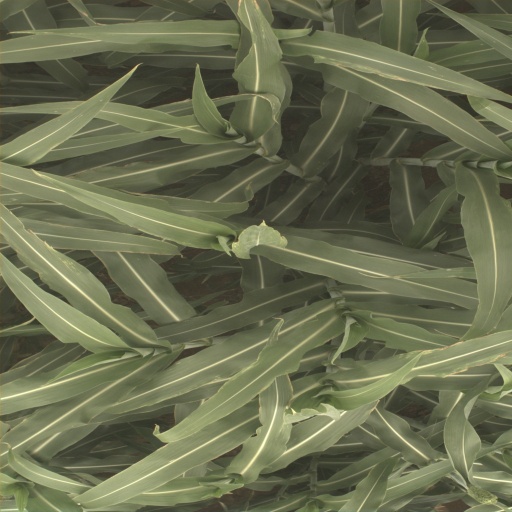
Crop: sorghum